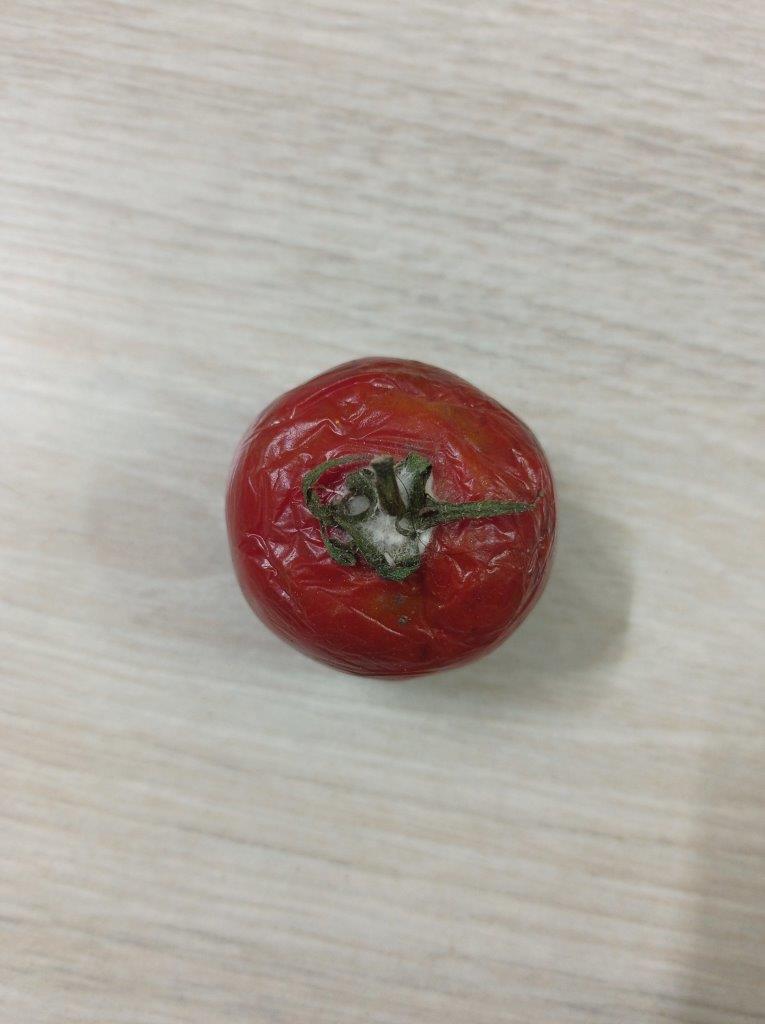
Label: Rotten